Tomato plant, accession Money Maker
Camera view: bottom (45 deg); turntable rotation: 330 degrees
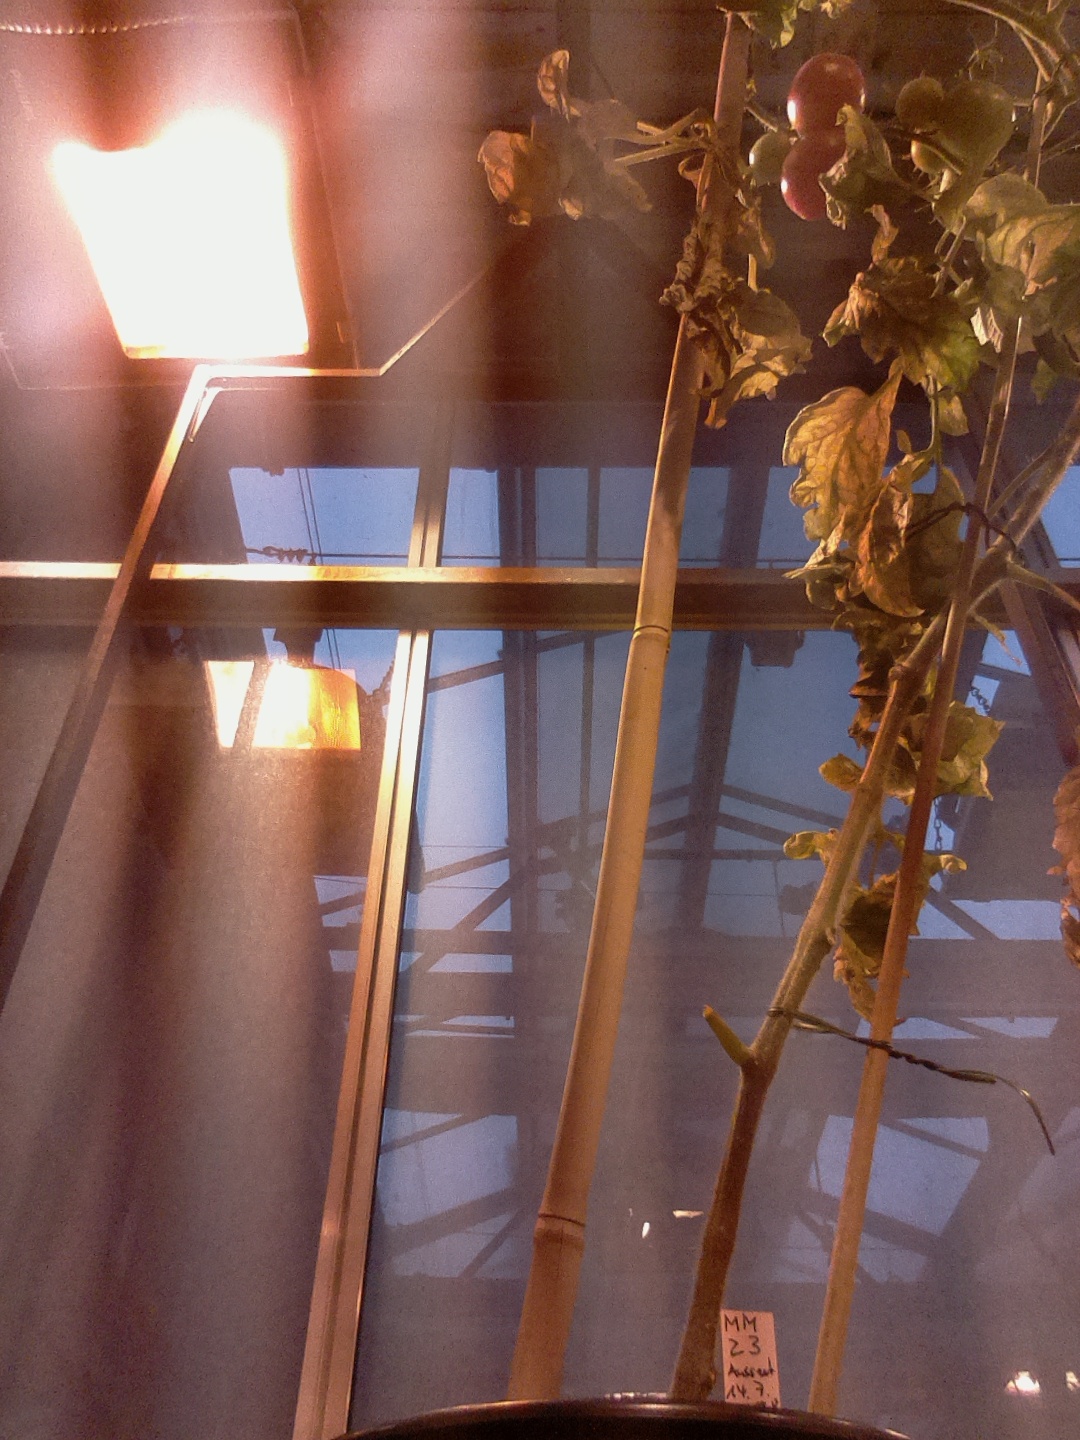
BBCH growth stage 83: 30%-40% of fruits show typical fully ripe color